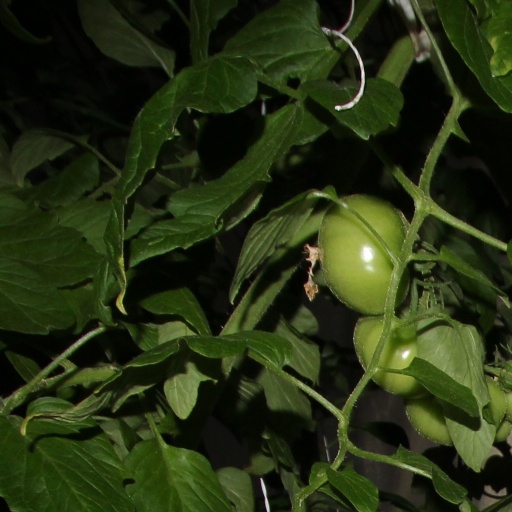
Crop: tomato